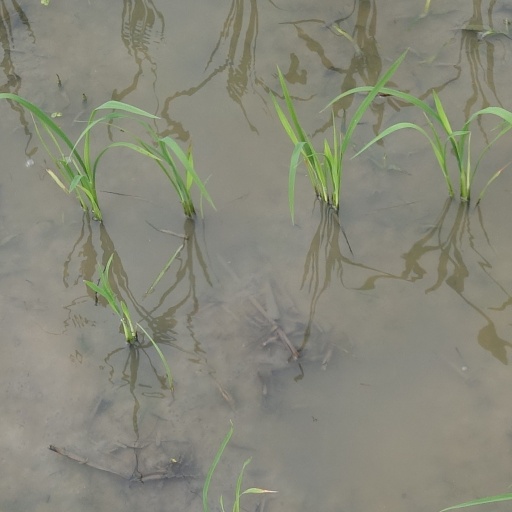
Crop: rice